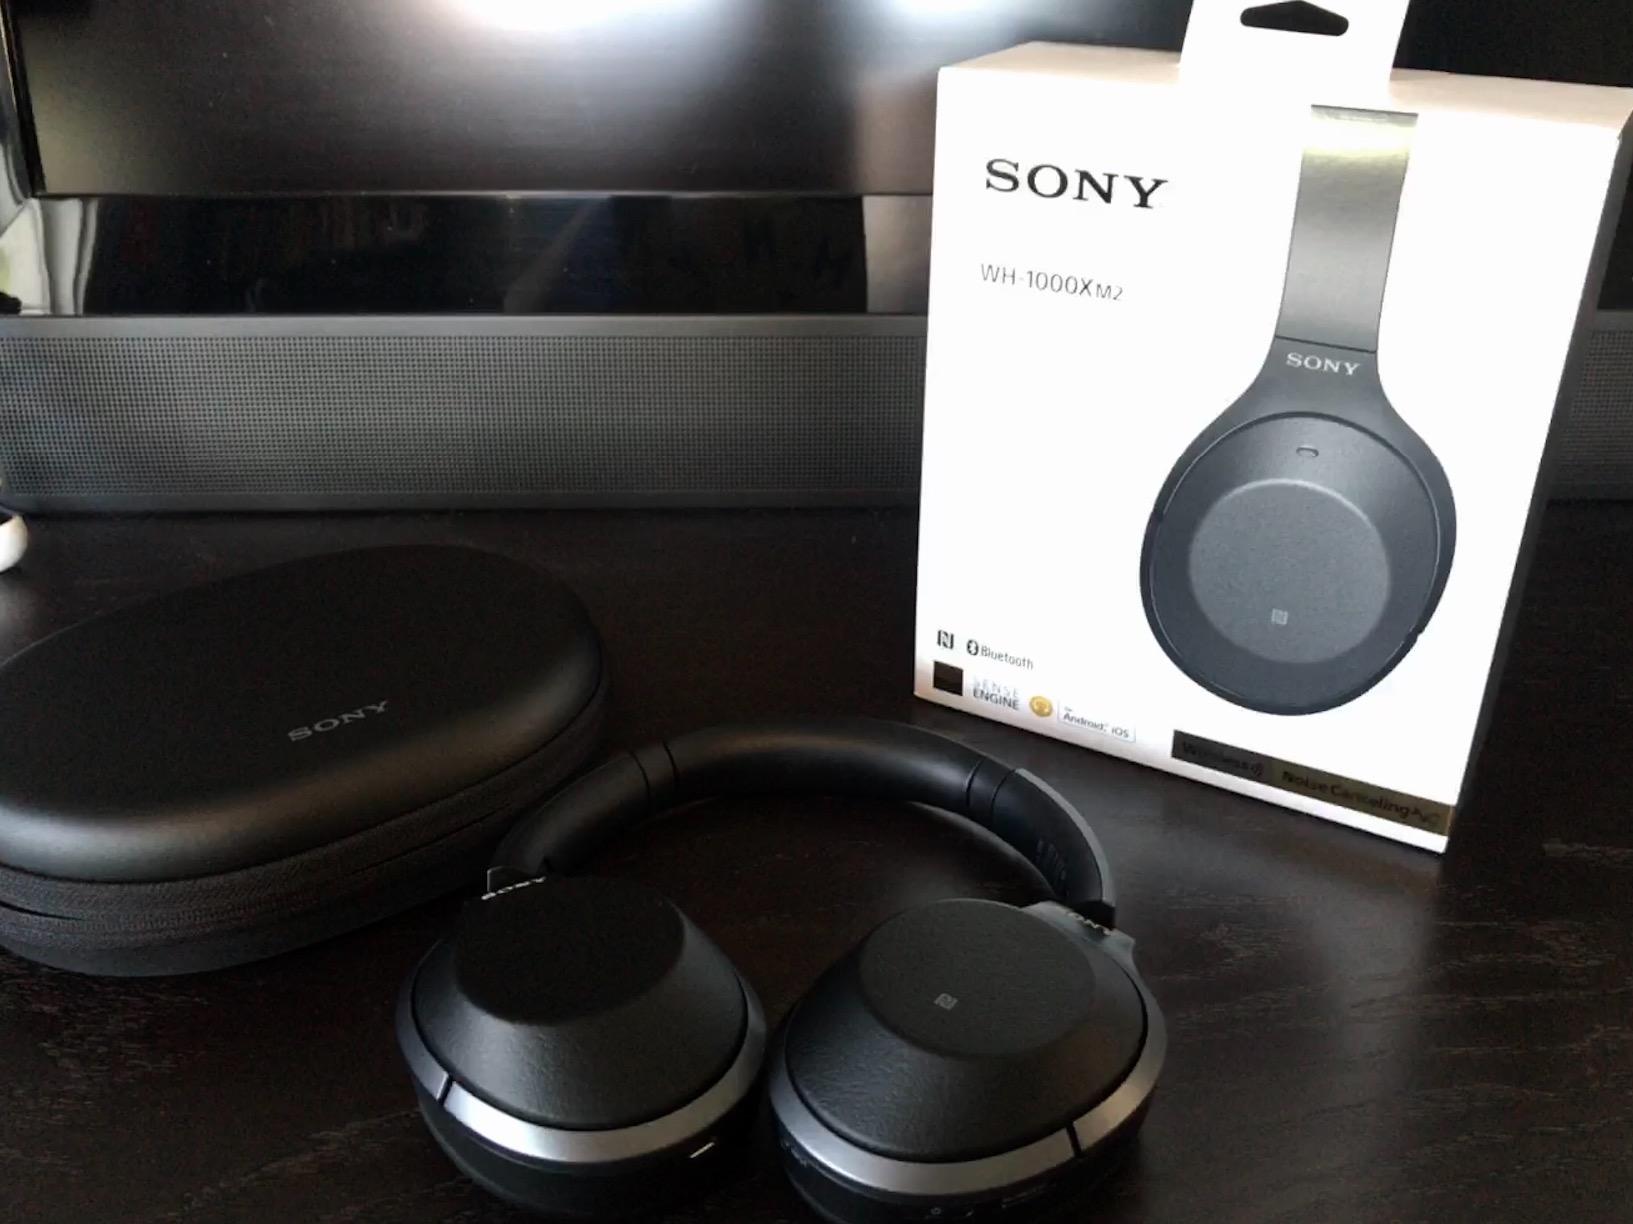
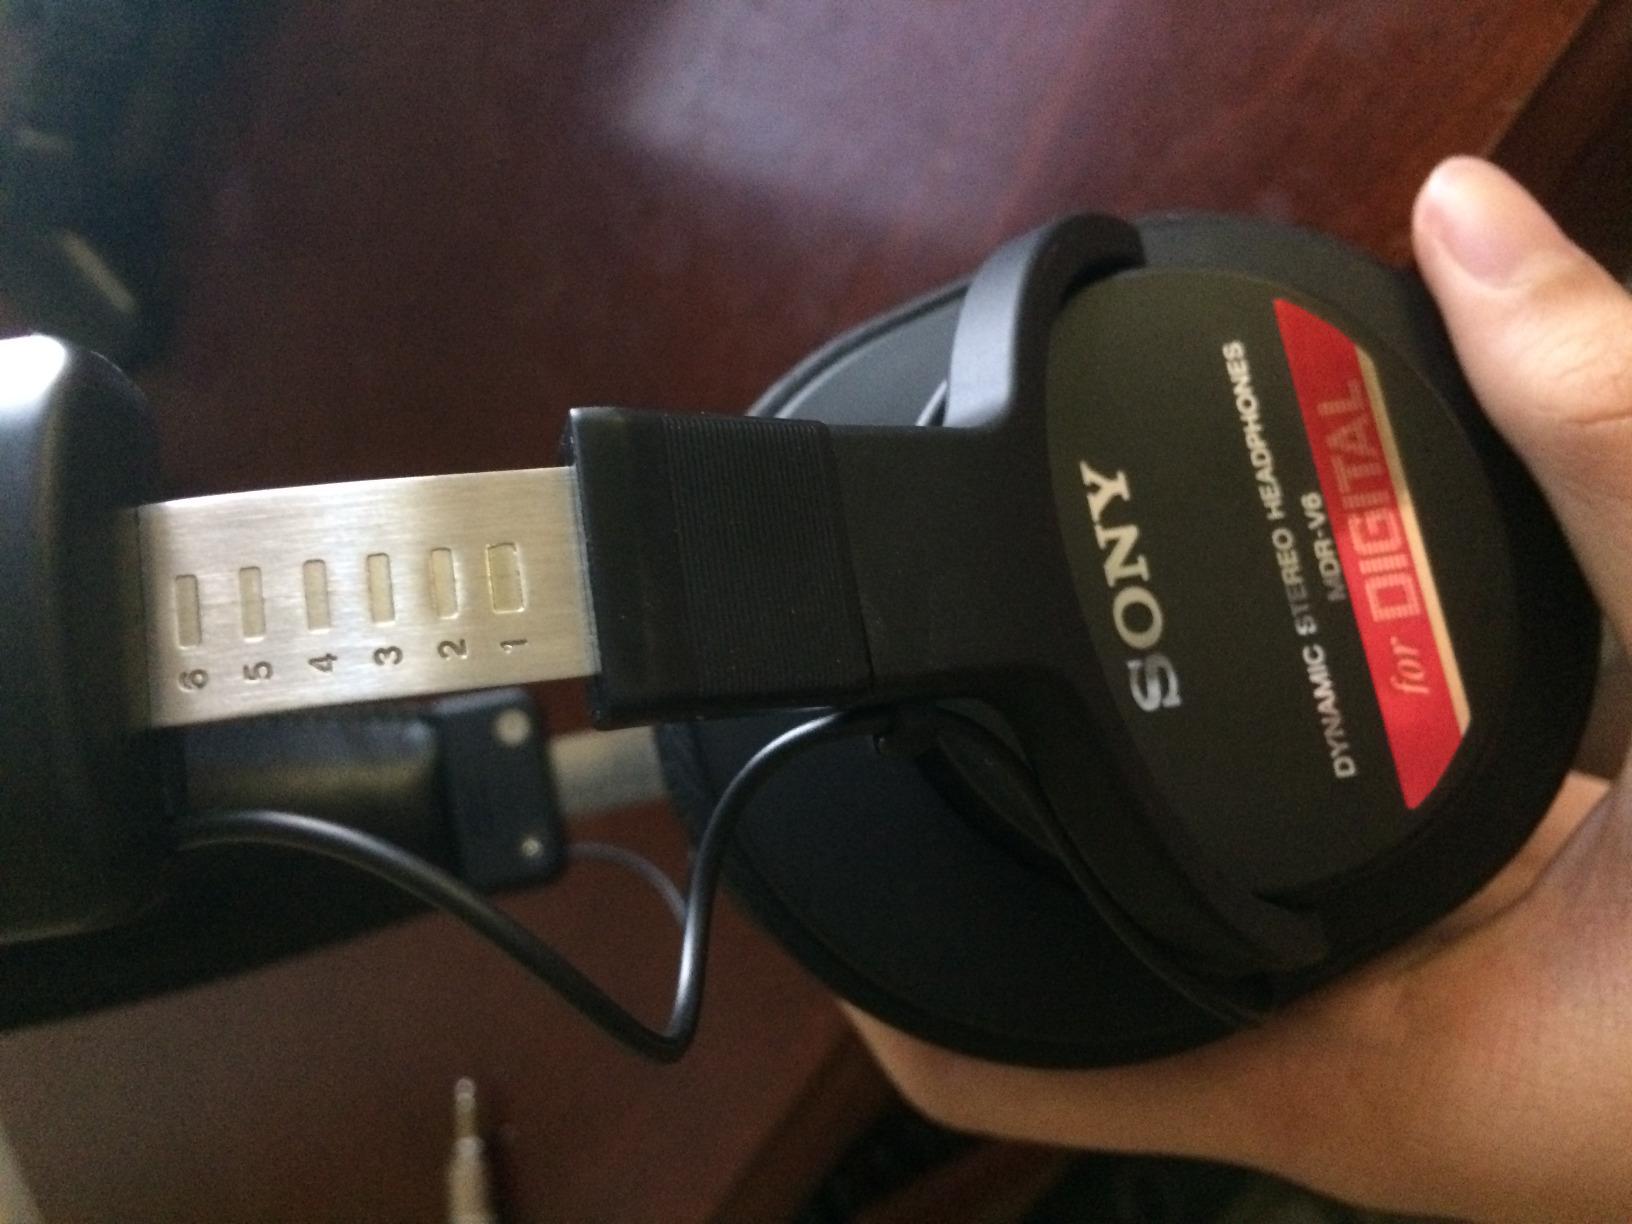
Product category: headphones
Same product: no